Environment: real
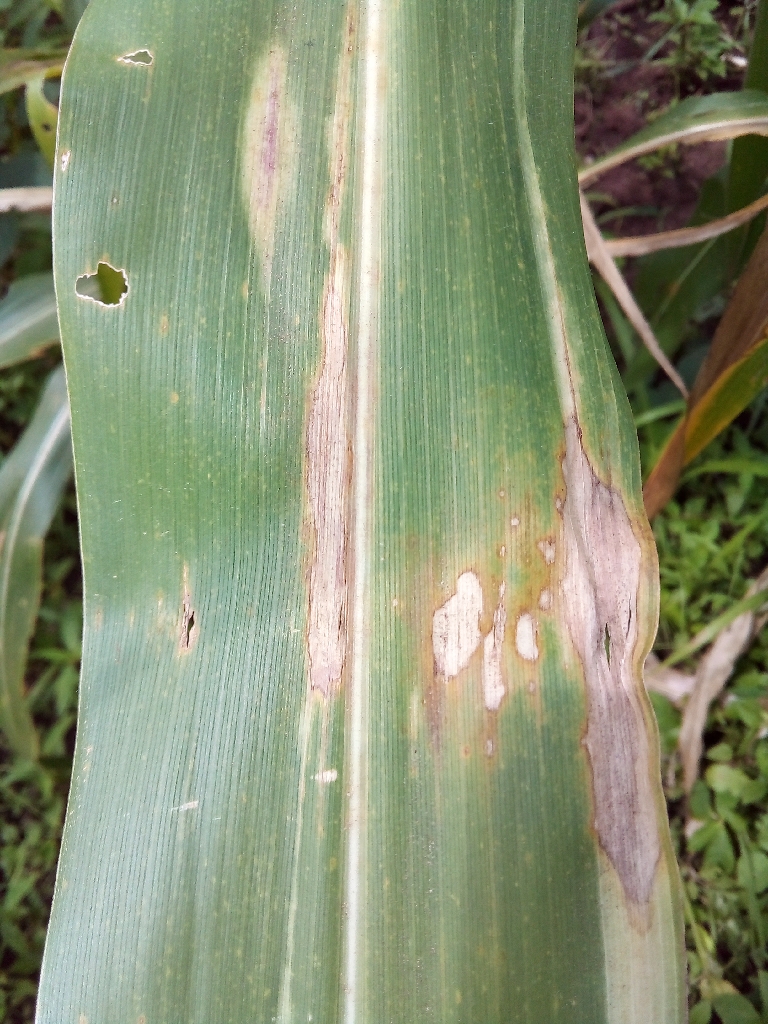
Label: northern_corn_leaf_blight